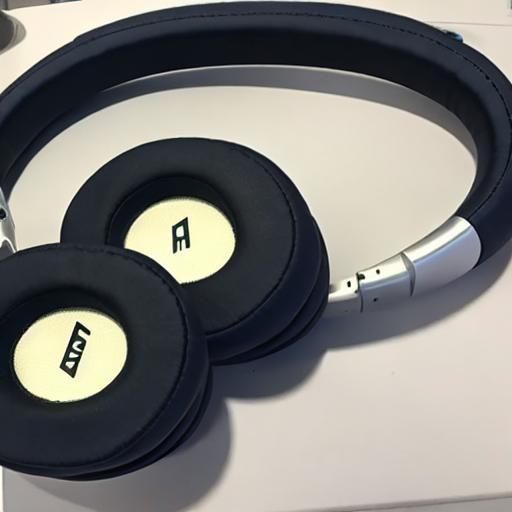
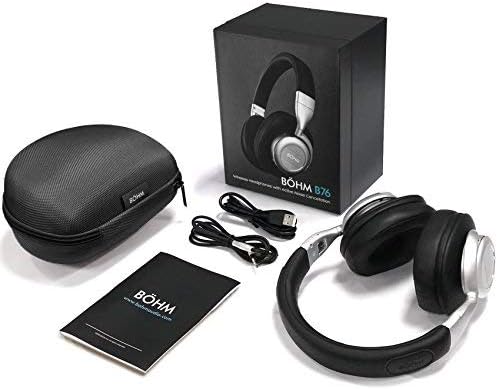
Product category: headphones
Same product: no